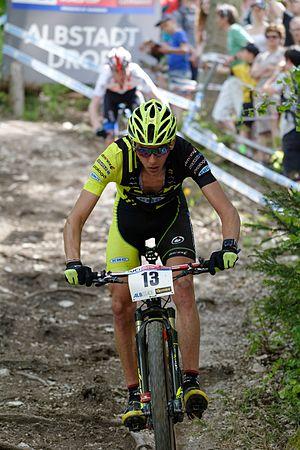
Julien Absalon, né le 16 août 1980 à Remiremont, est un coureur cycliste français spécialiste de VTT cross-country. Dans cette discipline, il est l'un des coureurs les plus titrés : double champion olympique en 2004 et 2008 ; quintuple champion du monde entre 2004 et 2007 puis 2014 ; sept fois vainqueur du classement général de la coupe du monde en 2003, de 2006 à 2009, en 2014 et 2016 ; quintuple champion d'Europe en 2006 et de 2013 à 2016 ; et quatorze fois champion de France entre 2003 et 2016. En coupe du monde, il détient le record de manches remportées avec 33 manches au total.